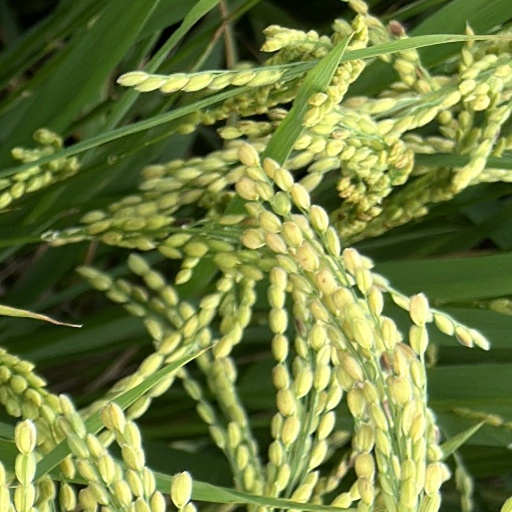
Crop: rice